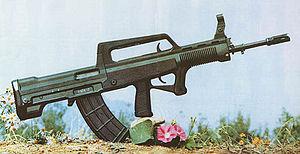
Cet article décrit la formation de l'industrie de l'armement en république populaire de Chine.